Rancho Sierra Vista

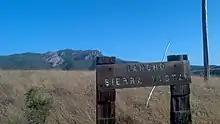
View of Rancho Sierra Vista with Boney Mountain in the background

Rancho Sierra Vista in Ventura County, California, United States, is one of the last intact ranches from the first half of the twentieth century in the Santa Monica Mountains. The majority of the landscape is much as it was 100 years ago. The area is now owned by the Santa Monica Mountains National Recreation Area, a unit of the National Park System.